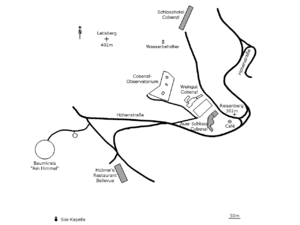
Le Reisenberg, familièrement appelé Am Cobenzl, est une colline située dans la partie Nord de Vienne, légèrement au sud du Kahlenberg et proche du Latisberg. Le surnom Am Cobenzl, du nom d'un ancien propriétaire des terrains, est resté plus populaire que le nom officiel.